Deputy superintendent of police

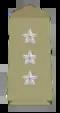
Insignia of deputy superintendent of police in India

The rank of deputy superintendent of police (DSP or DySP) was created in 1876 as the policy of Indianisation was introduced. It was originally a rank only held by Indians and was equivalent to assistant superintendent (a rank then only held by Europeans).